Industrial wastewater treatment

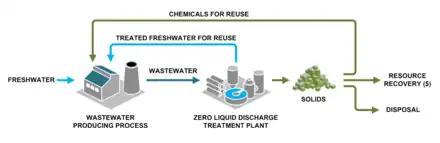
Wastewater from an industrial process can be converted at a treatment plant to solids and treated water for reuse.

Industrial wastewater treatment describes the processes used for treating wastewater that is produced by industries as an undesirable by-product. After treatment, the treated industrial wastewater (or effluent) may be reused or released to a sanitary sewer or to a surface water in the environment. Some industrial facilities generate wastewater that can be treated in sewage treatment plants. Most industrial processes, such as petroleum refineries, chemical and petrochemical plants have their own specialized facilities to treat their wastewaters so that the pollutant concentrations in the treated wastewater comply with the regulations regarding disposal of wastewaters into sewers or into rivers, lakes or oceans. This applies to industries that generate wastewater with high concentrations of organic matter (e.g. oil and grease), toxic pollutants (e.g. heavy metals, volatile organic compounds) or nutrients such as ammonia. Some industries install a pre-treatment system to remove some pollutants (e.g., toxic compounds), and then discharge the partially treated wastewater to the municipal sewer system.